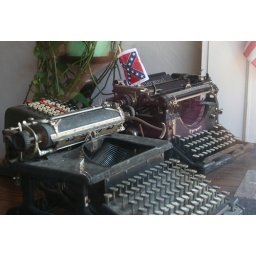
In a window on Main Street in Franklin (an attorney's office I think). Glare is from the window.